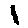
Label: 1